2017 Tour de France, Stage 12 to Stage 21

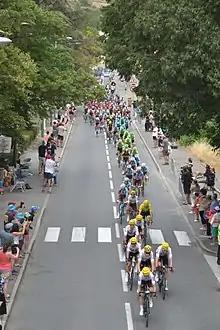
The peloton passing through Apt on stage 19

This mountain stage departed east from Pau. With the race starting at Ousse, the peloton continued through Tarbes and headed southeast through Tournay, for the category 4 climb of the "Côte de Capvern". Continuing east through La Barthe-de-Neste, the riders took a southeasterly direction from Aventignan, to an intermediate sprint at Loures-Barousse. The route then turned northeast from Fronsac, into the category 2 climb of the Col des Ares to which then descended to Sengouagnet. The riders then commenced ascending south, and then west, into the category 1 climb of the Col de Menté to . After descending to Saint-Béat and continuing along the valley to Mauléon-Barousse, the race headed south into the climb of the "Hors catégorie" Port de Balès to , descending to Saint-Aventin where the race turned west. The route continued into the category 1 climb of the Col de Peyresourde to , with a brief partial descent before the category 2 climb to the finish line at Peyragudes.